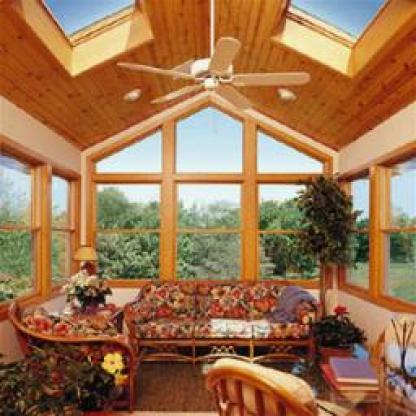
Scene: Indoor